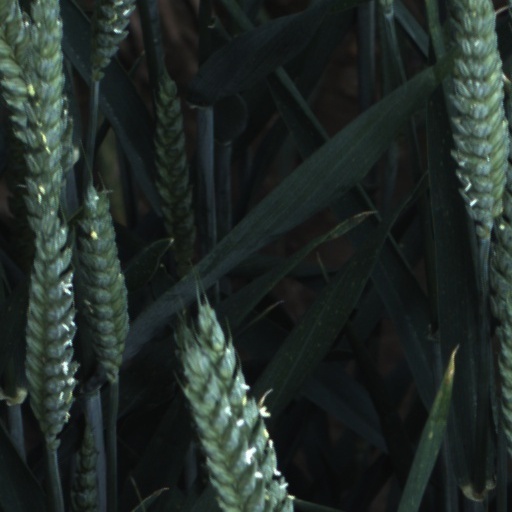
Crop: wheat